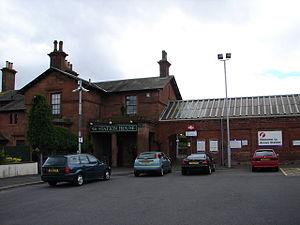
Annan est une ville d'Écosse, situé dans le council area de Dumfries and Galloway et dans la région de lieutenance du Dumfriesshire. De 1975 à 1996, elle était la capitale administrative du district d'Annandale and Eskdale, au sein de la région du Dumfries and Galloway. Elle est située sur les bords du fleuve Annan à 15 miles de Dumfries. Elle compte 8 389 habitants. Annan est jumelée a la commune belge de Watermael-Boistfort.